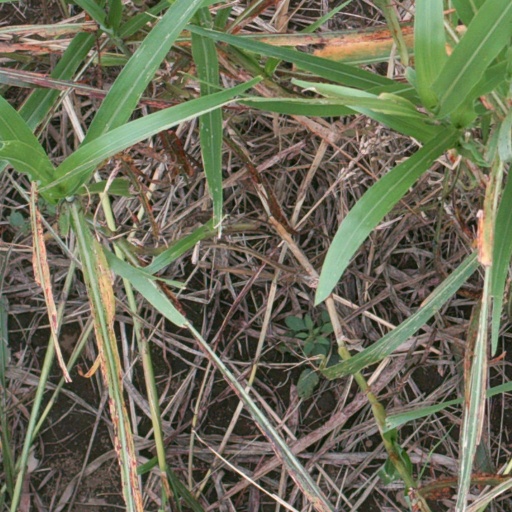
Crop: sorghum